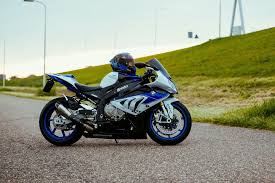
Vehicle type: Motorcycles